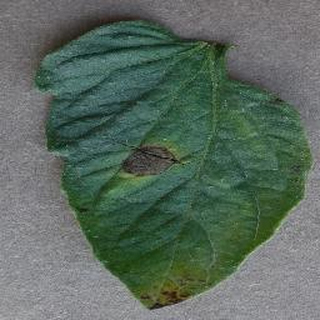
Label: tomato_early_blight